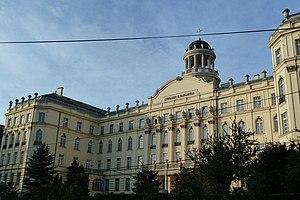
Szentimreváros est un quartier de Budapest, situé dans le 11ᵉ arrondissement.